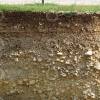
Soil type: Alluvial soil